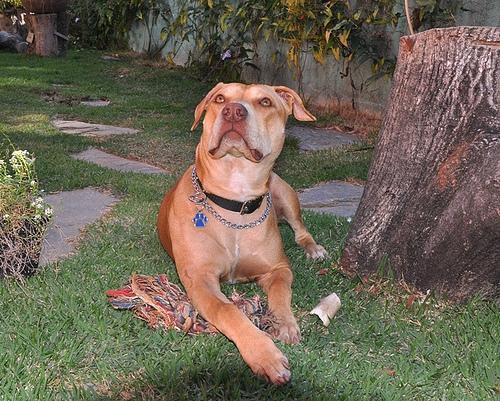
american pit bull terrier